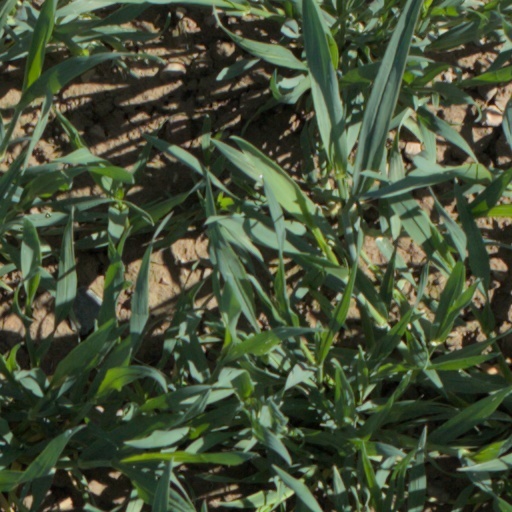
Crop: wheat